The Search for the Giant Squid

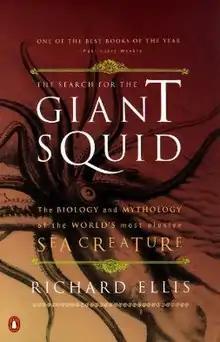
Paperback edition by Penguin Books. The background is taken from an illustration by Glen Loates and depicts an encounter between a giant squid and a sperm whale.

The book has been published in hardback and paperback formats and translated into German and Italian.